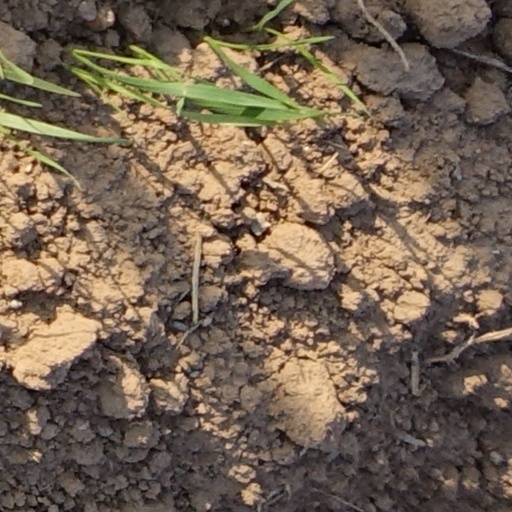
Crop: wheat